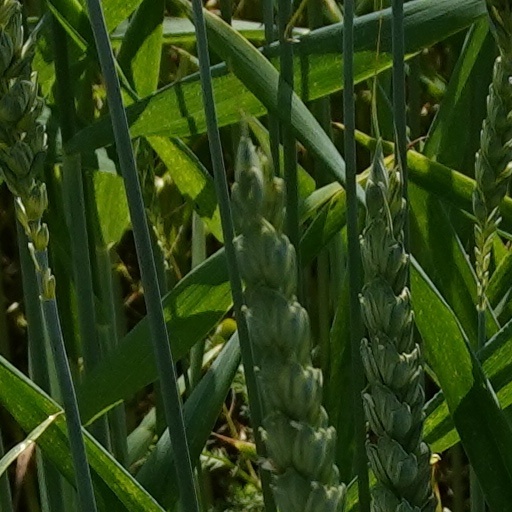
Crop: wheat